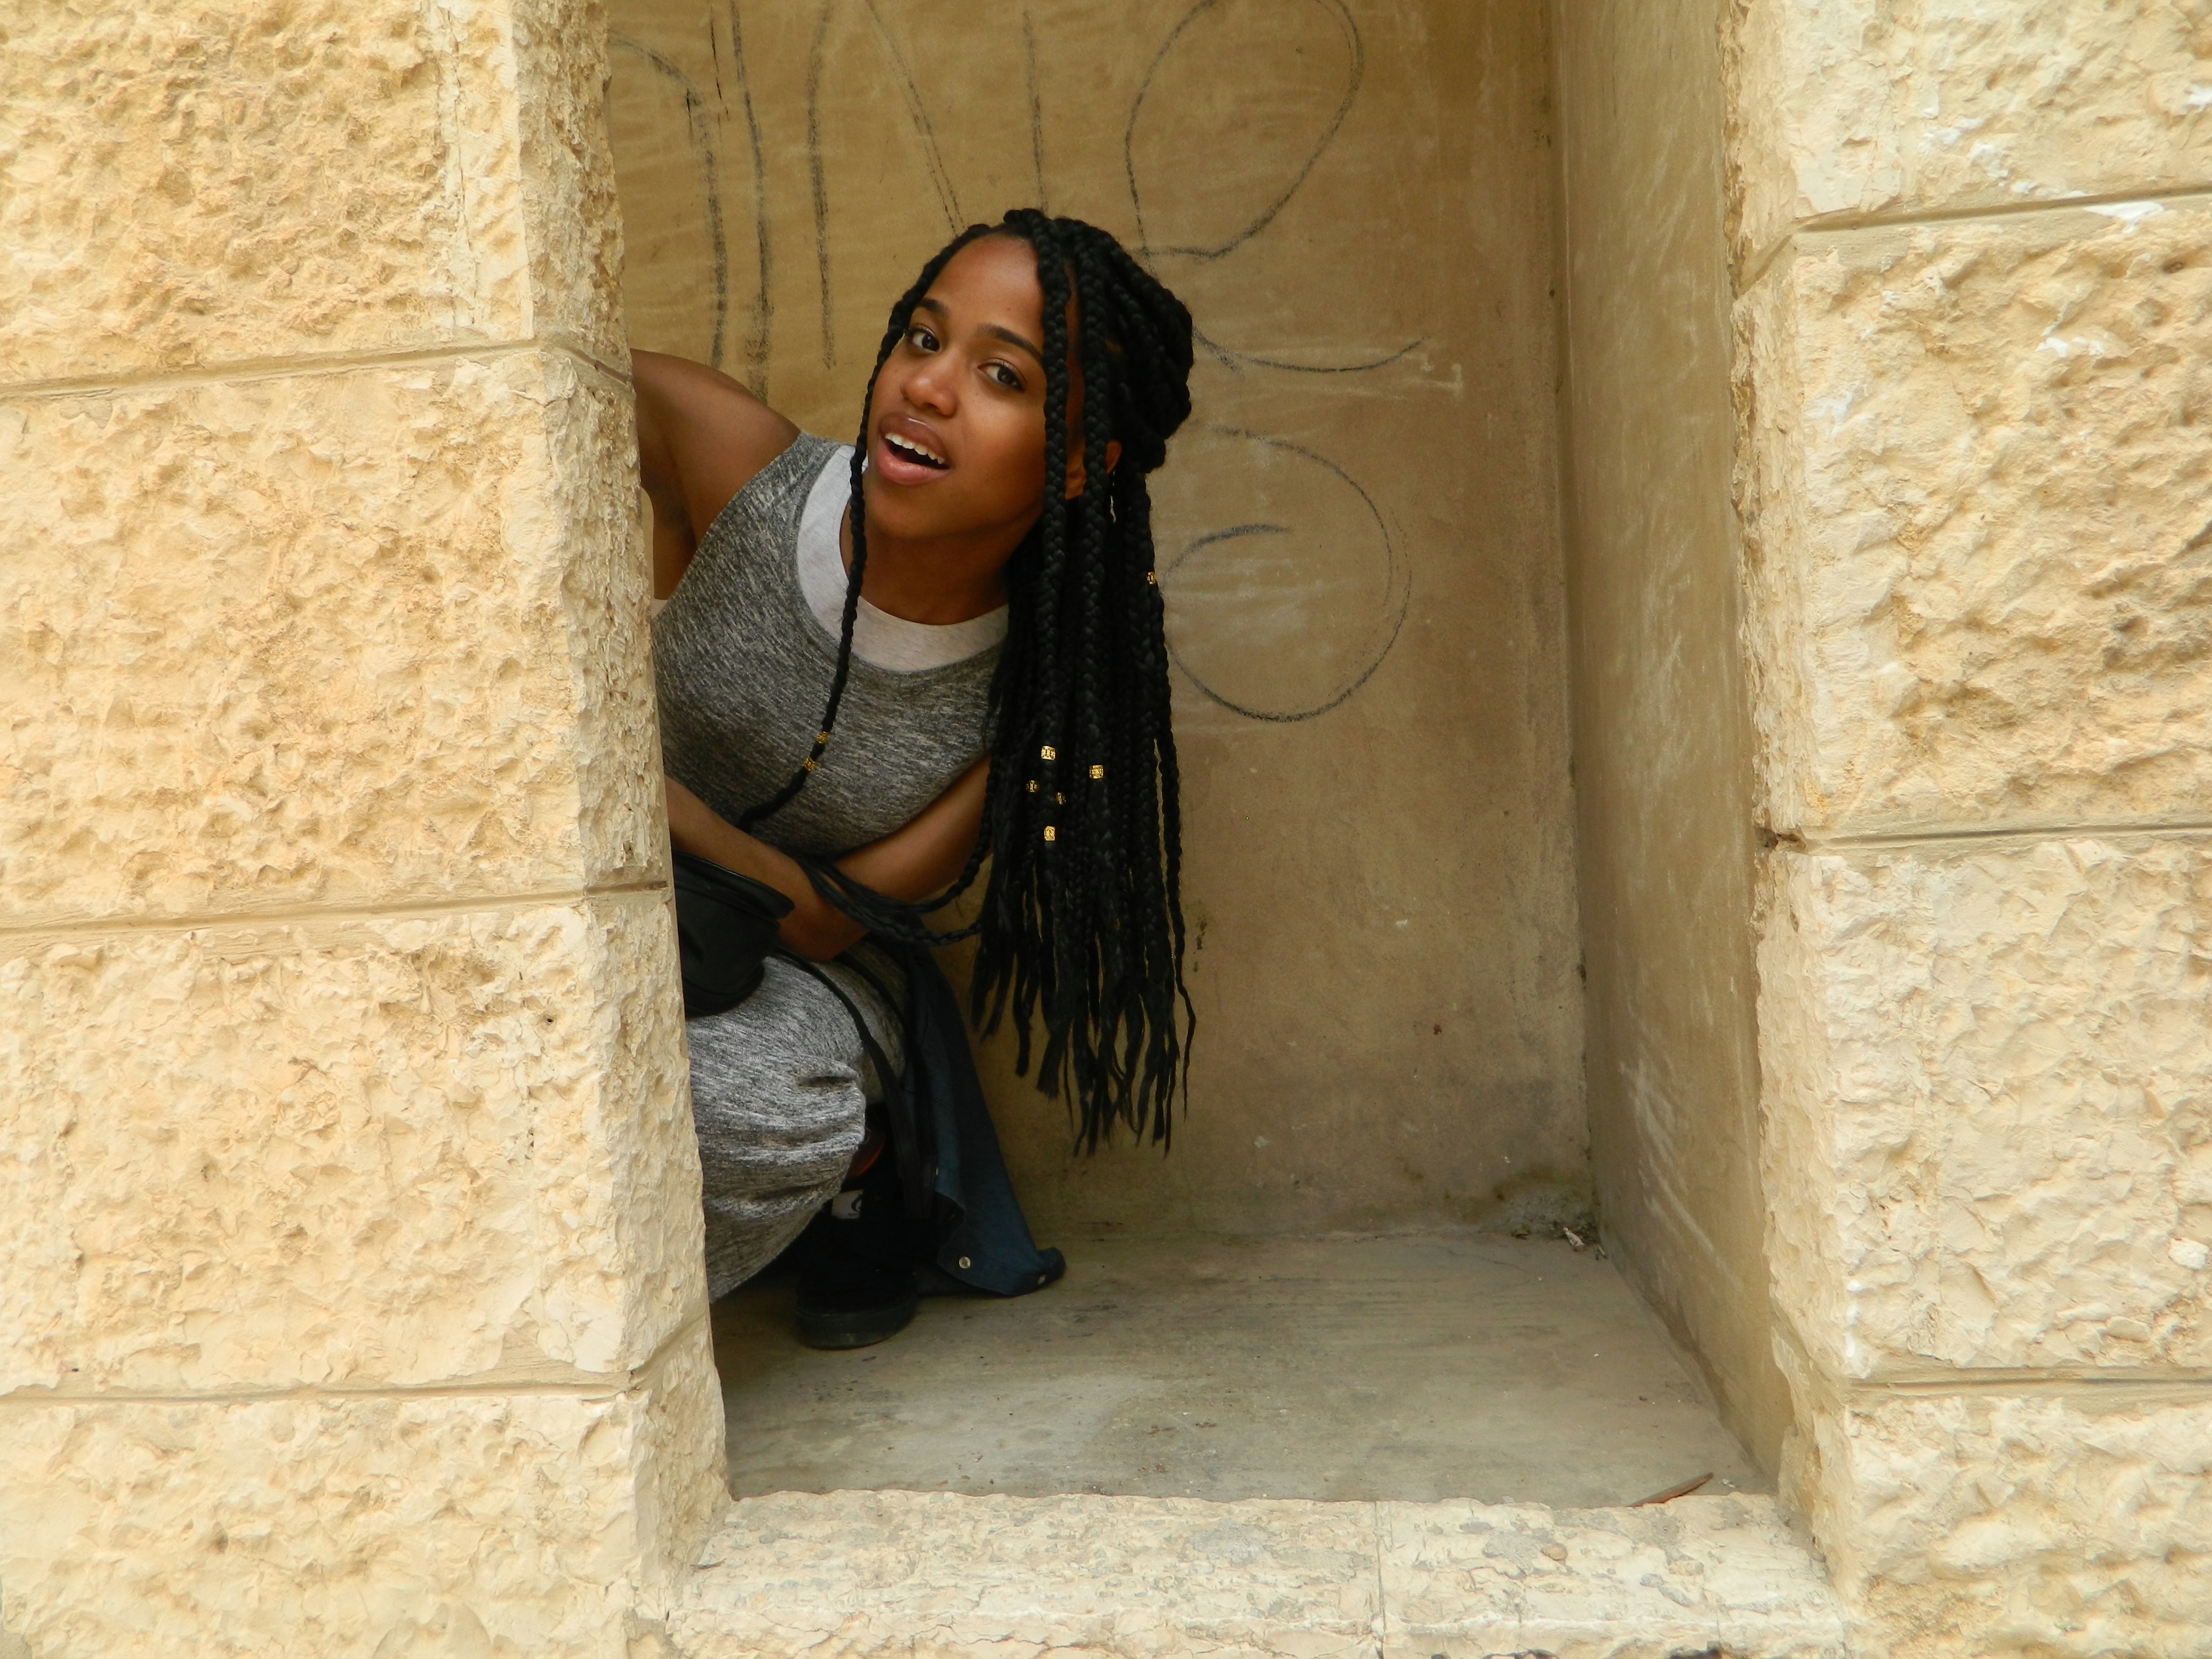
person, wall, portrait, sitting, temple, photograph, image, photo shoot, ancient history, human positions